Kodanda Ramudu

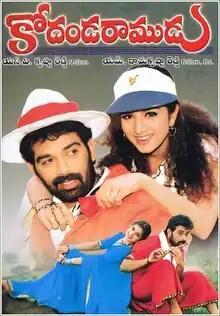
Official poster

Kodanda Ramudu is a 2000 Indian Telugu-language Romance film, directed by S. V. Krishna Reddy. The film stars J. D. Chakravarthy, Rambha and Laya, with music composed by S. V. Krishna Reddy.